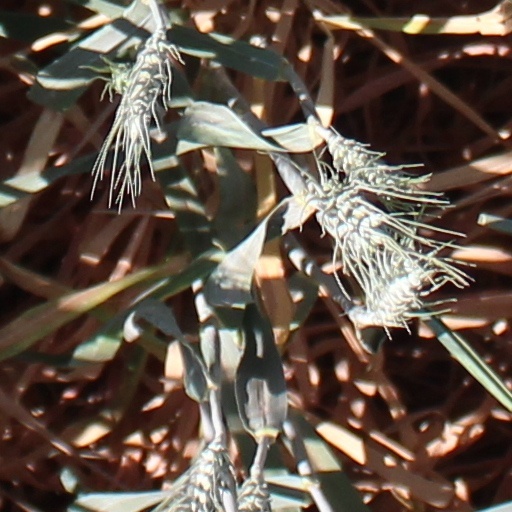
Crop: wheat